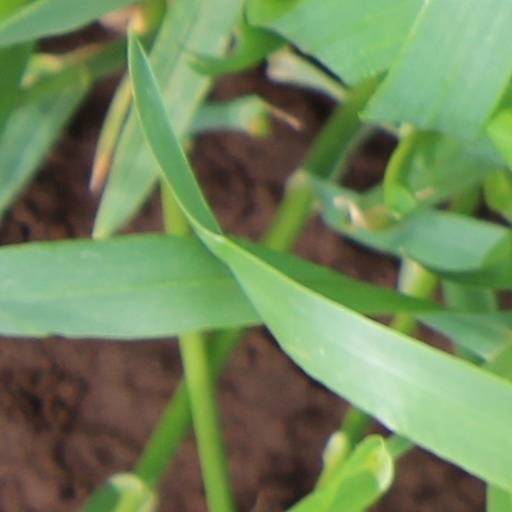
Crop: wheat